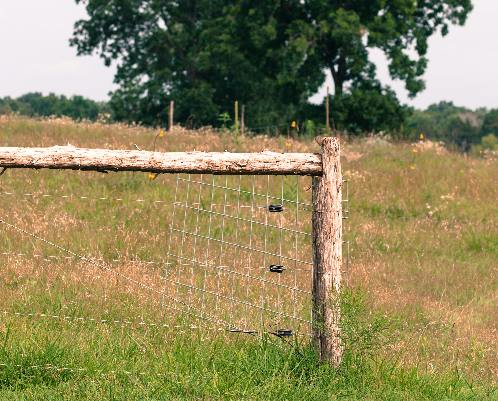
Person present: No